Mongol conquest of the Song dynasty

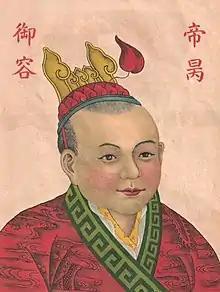
Emperor Bing, the last Song emperor claimant.

Empress Dowager Xie had secretly sent the child emperor's two brothers to Fuzhou. The strongholds of the Song loyalists fell one by one: Yangzhou in 1276, Chongqing in 1277 and Hezhou in 1279. The loyalists fought the Mongols in the mountainous Fujian–Guangdong–Jiangxi borderland. In February 1279, Wen Tianxiang, one of the Song loyalists, was captured, transported to and executed at the Yuan capital Khanbaliq (Dadu, modern Beijing).